Confluence

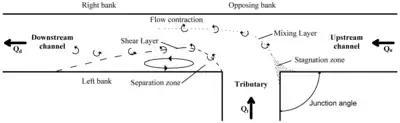
Hydrodynamic features of a river/flume confluence can be separated into six identifiable distinct zones, also called confluence flow zones.

Confluences are studied in a variety of sciences. Hydrology studies the characteristic flow patterns of confluences and how they give rise to patterns of erosion, bars, and scour pools. The water flows and their consequences are often studied with mathematical models. Confluences are relevant to the distribution of living organisms (i.e., ecology) as well; "the general pattern [downstream of confluences] of increasing stream flow and decreasing slopes drives a corresponding shift in habitat characteristics."